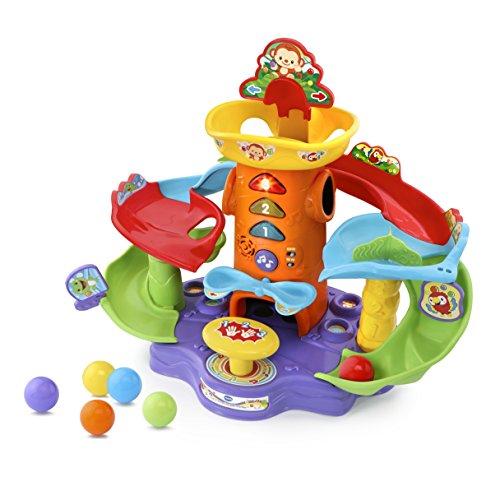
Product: VTech Pop-a-Balls Pop and Surprise Ball Center
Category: Toys & Games | Kids' Electronics | Electronic Learning Toys
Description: The ball center features two interactive twisting slides that are filled with animals that will stop and start the balls or redirect the rolling.
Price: $39.99
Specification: ProductDimensions:13.9x23x18.9inches|ItemWeight:5.31pounds|ShippingWeight:7.23pounds(Viewshippingratesandpolicies)|ASIN:B07B72FXLJ|Itemmodelnumber:80-505400|Manufacturerrecommendedage:9month-3years|Batteries:2AAbatteriesrequired.(included)